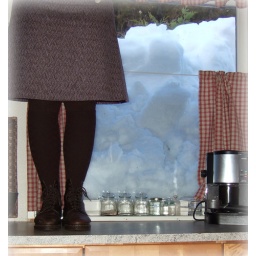
This is the view from the kitchen after the snow came off the roof...Maybe we can see the road again in May... HBM!!